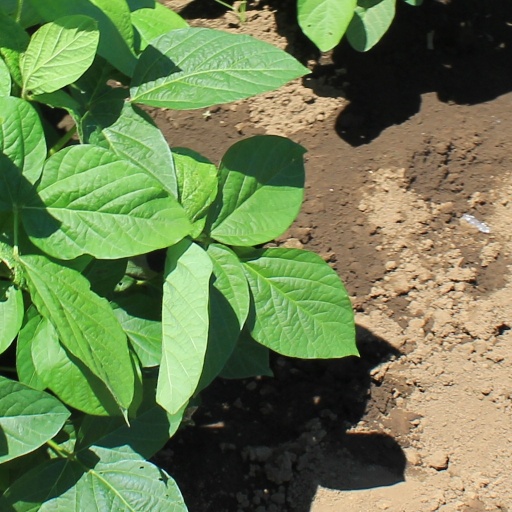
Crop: soybean